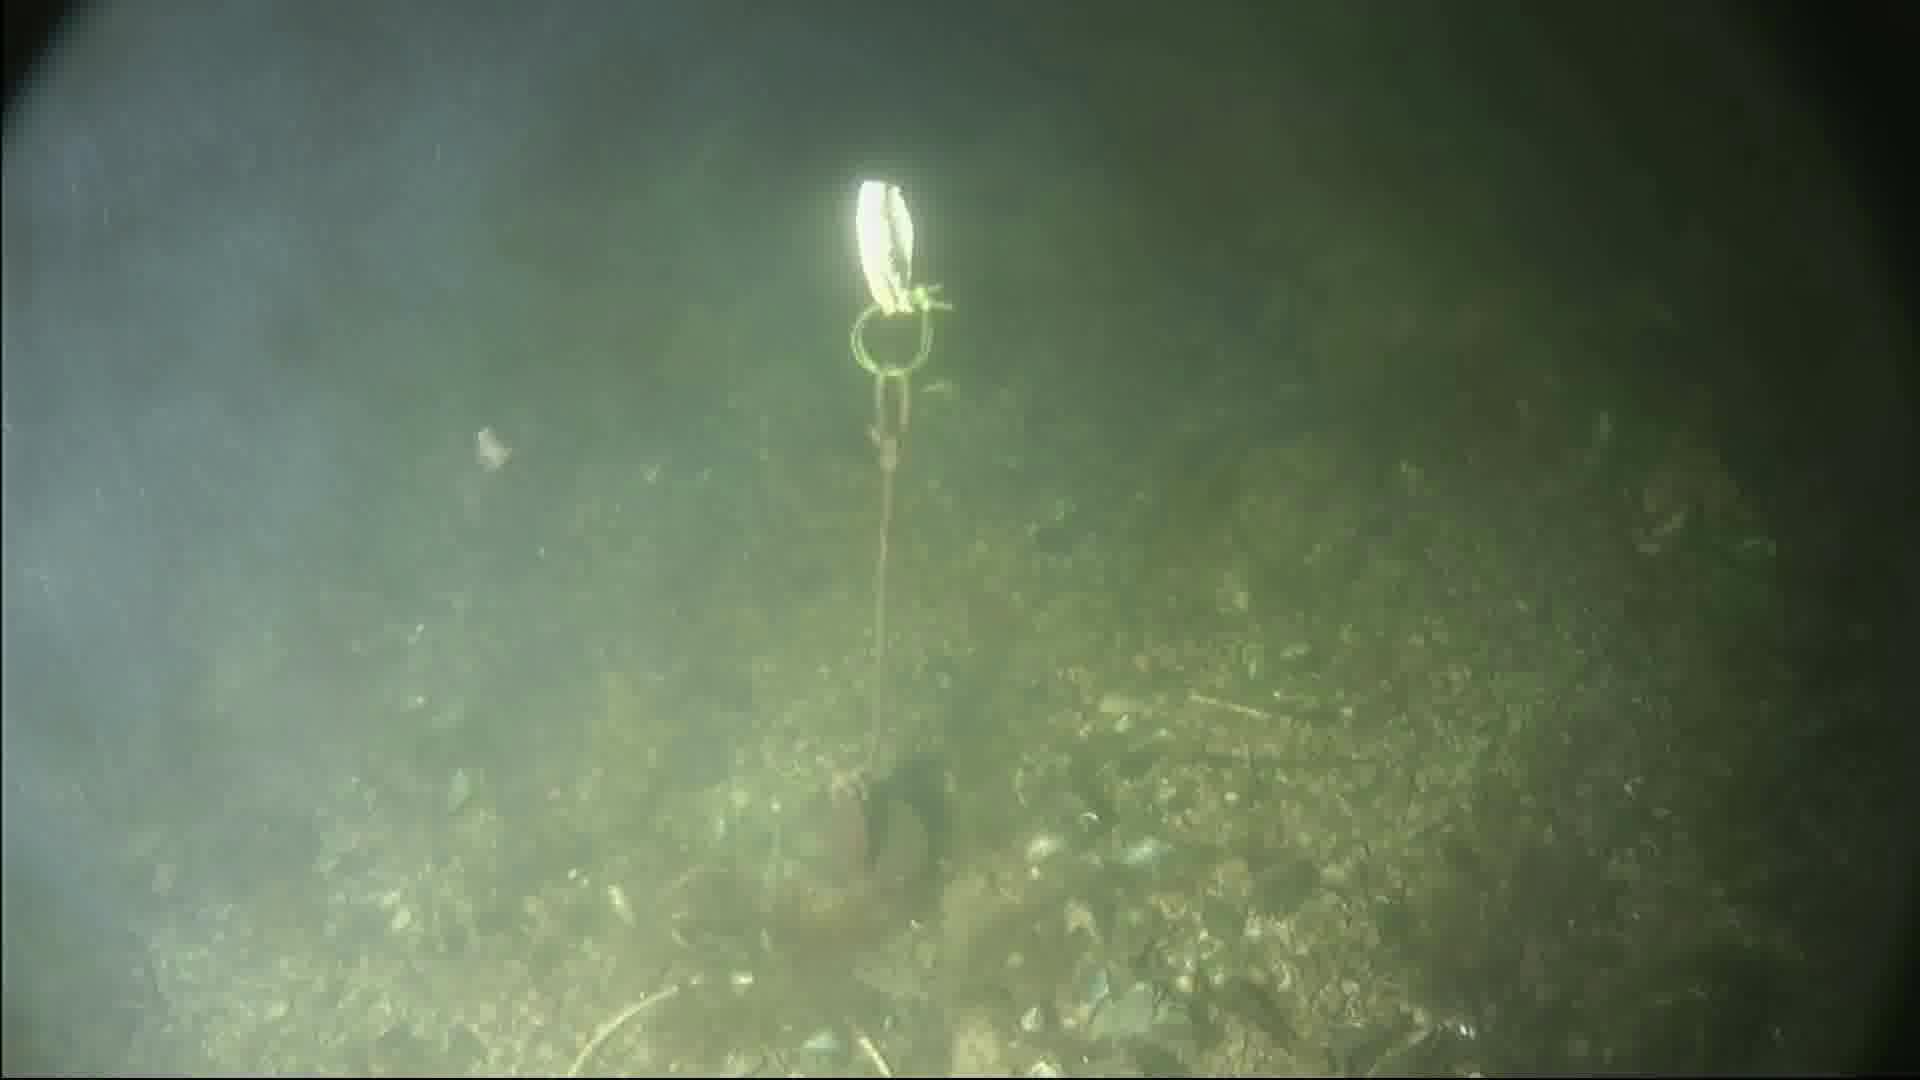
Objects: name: shrimp